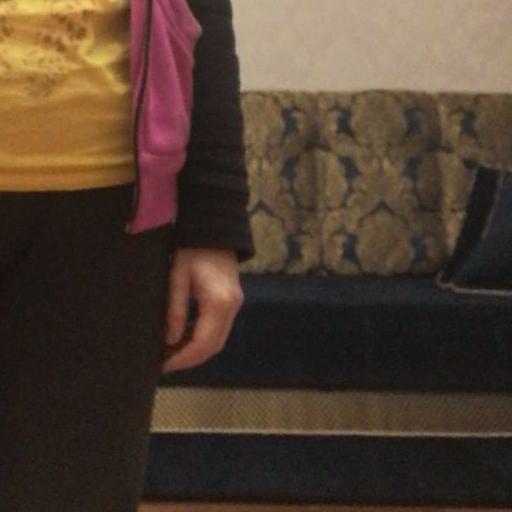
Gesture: no_gesture